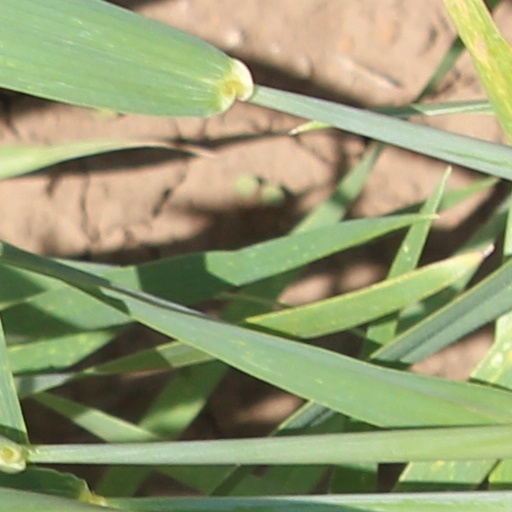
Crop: wheat